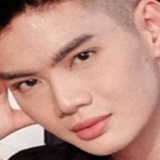
ca sĩ Luna Đào